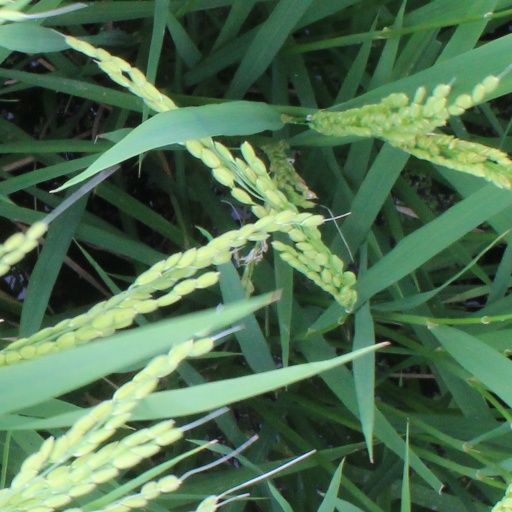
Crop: rice